Daniel Descalso

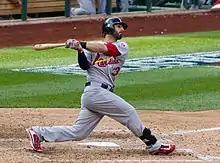
Descalso in 2012

On May 21, 2013, Decalso hit his first career grand slam and tallied a career-high five runs batted in as the Cardinals beat the San Diego Padres 10–2 at Petco Park. Prior to the game, Descalso was batting just .197 with one home run. For his 2013 season statistics, Descalso batted .238 with five home runs and 42 runs batted in. He continued his versatility in the infield by making starts at second base, third base, and shortstop.